Tonie Marshall

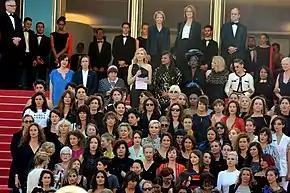
Protest for gender equality in the film industry during the 2018 Cannes Festival

Off-set, she was one of the members of the French , founded in 2018 and which promotes gender diversity and equality in the film industry. The same year, she also joined the , founded in March 2016, which aims to raise funds for feminist organizations. During the 2018 César Awards Ceremony and in association with the foundation, Tonie Marshall participated in the #MaintenantOnAgit movement as part of which she called diverse personalities to wear a white ribbon as a symbol of the struggle against violence against women.